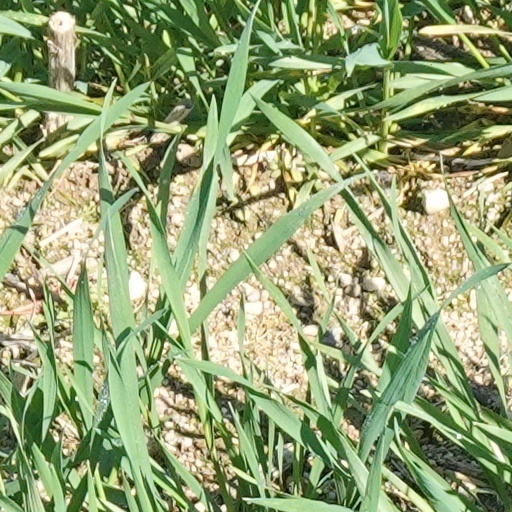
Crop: wheat